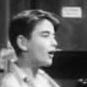
Age: 12